Presidency of Hamid Karzai

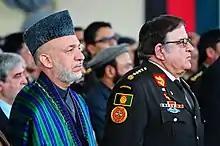
Afghan President Hamid Karzai and Abdul Rahim Wardak, the Defense Minister of Afghanistan.

Some international criticism has centered around the government of Karzai in early 2009 for failing to secure the country from Taliban attacks, systemic governmental corruption, and most recently, widespread claims of electoral fraud in the 2009 Afghan presidential election. Karzai staunchly defended the election balloting, stating that some statements criticizing the balloting and vote count were "totally fabricated." He told the media that, "There were instances of fraud, no doubt... There were irregularities... But the election as a whole was good and free and democratic." He further went on to say that, "Afghanistan has its separate problems and we have to handle them as Afghanistan finds it feasible... This country was completely destroyed... Today, we are talking about fighting corruption in Afghanistan, improved legal standards... You see the glass half empty or half full. I see it as half full. Others see it as half empty."